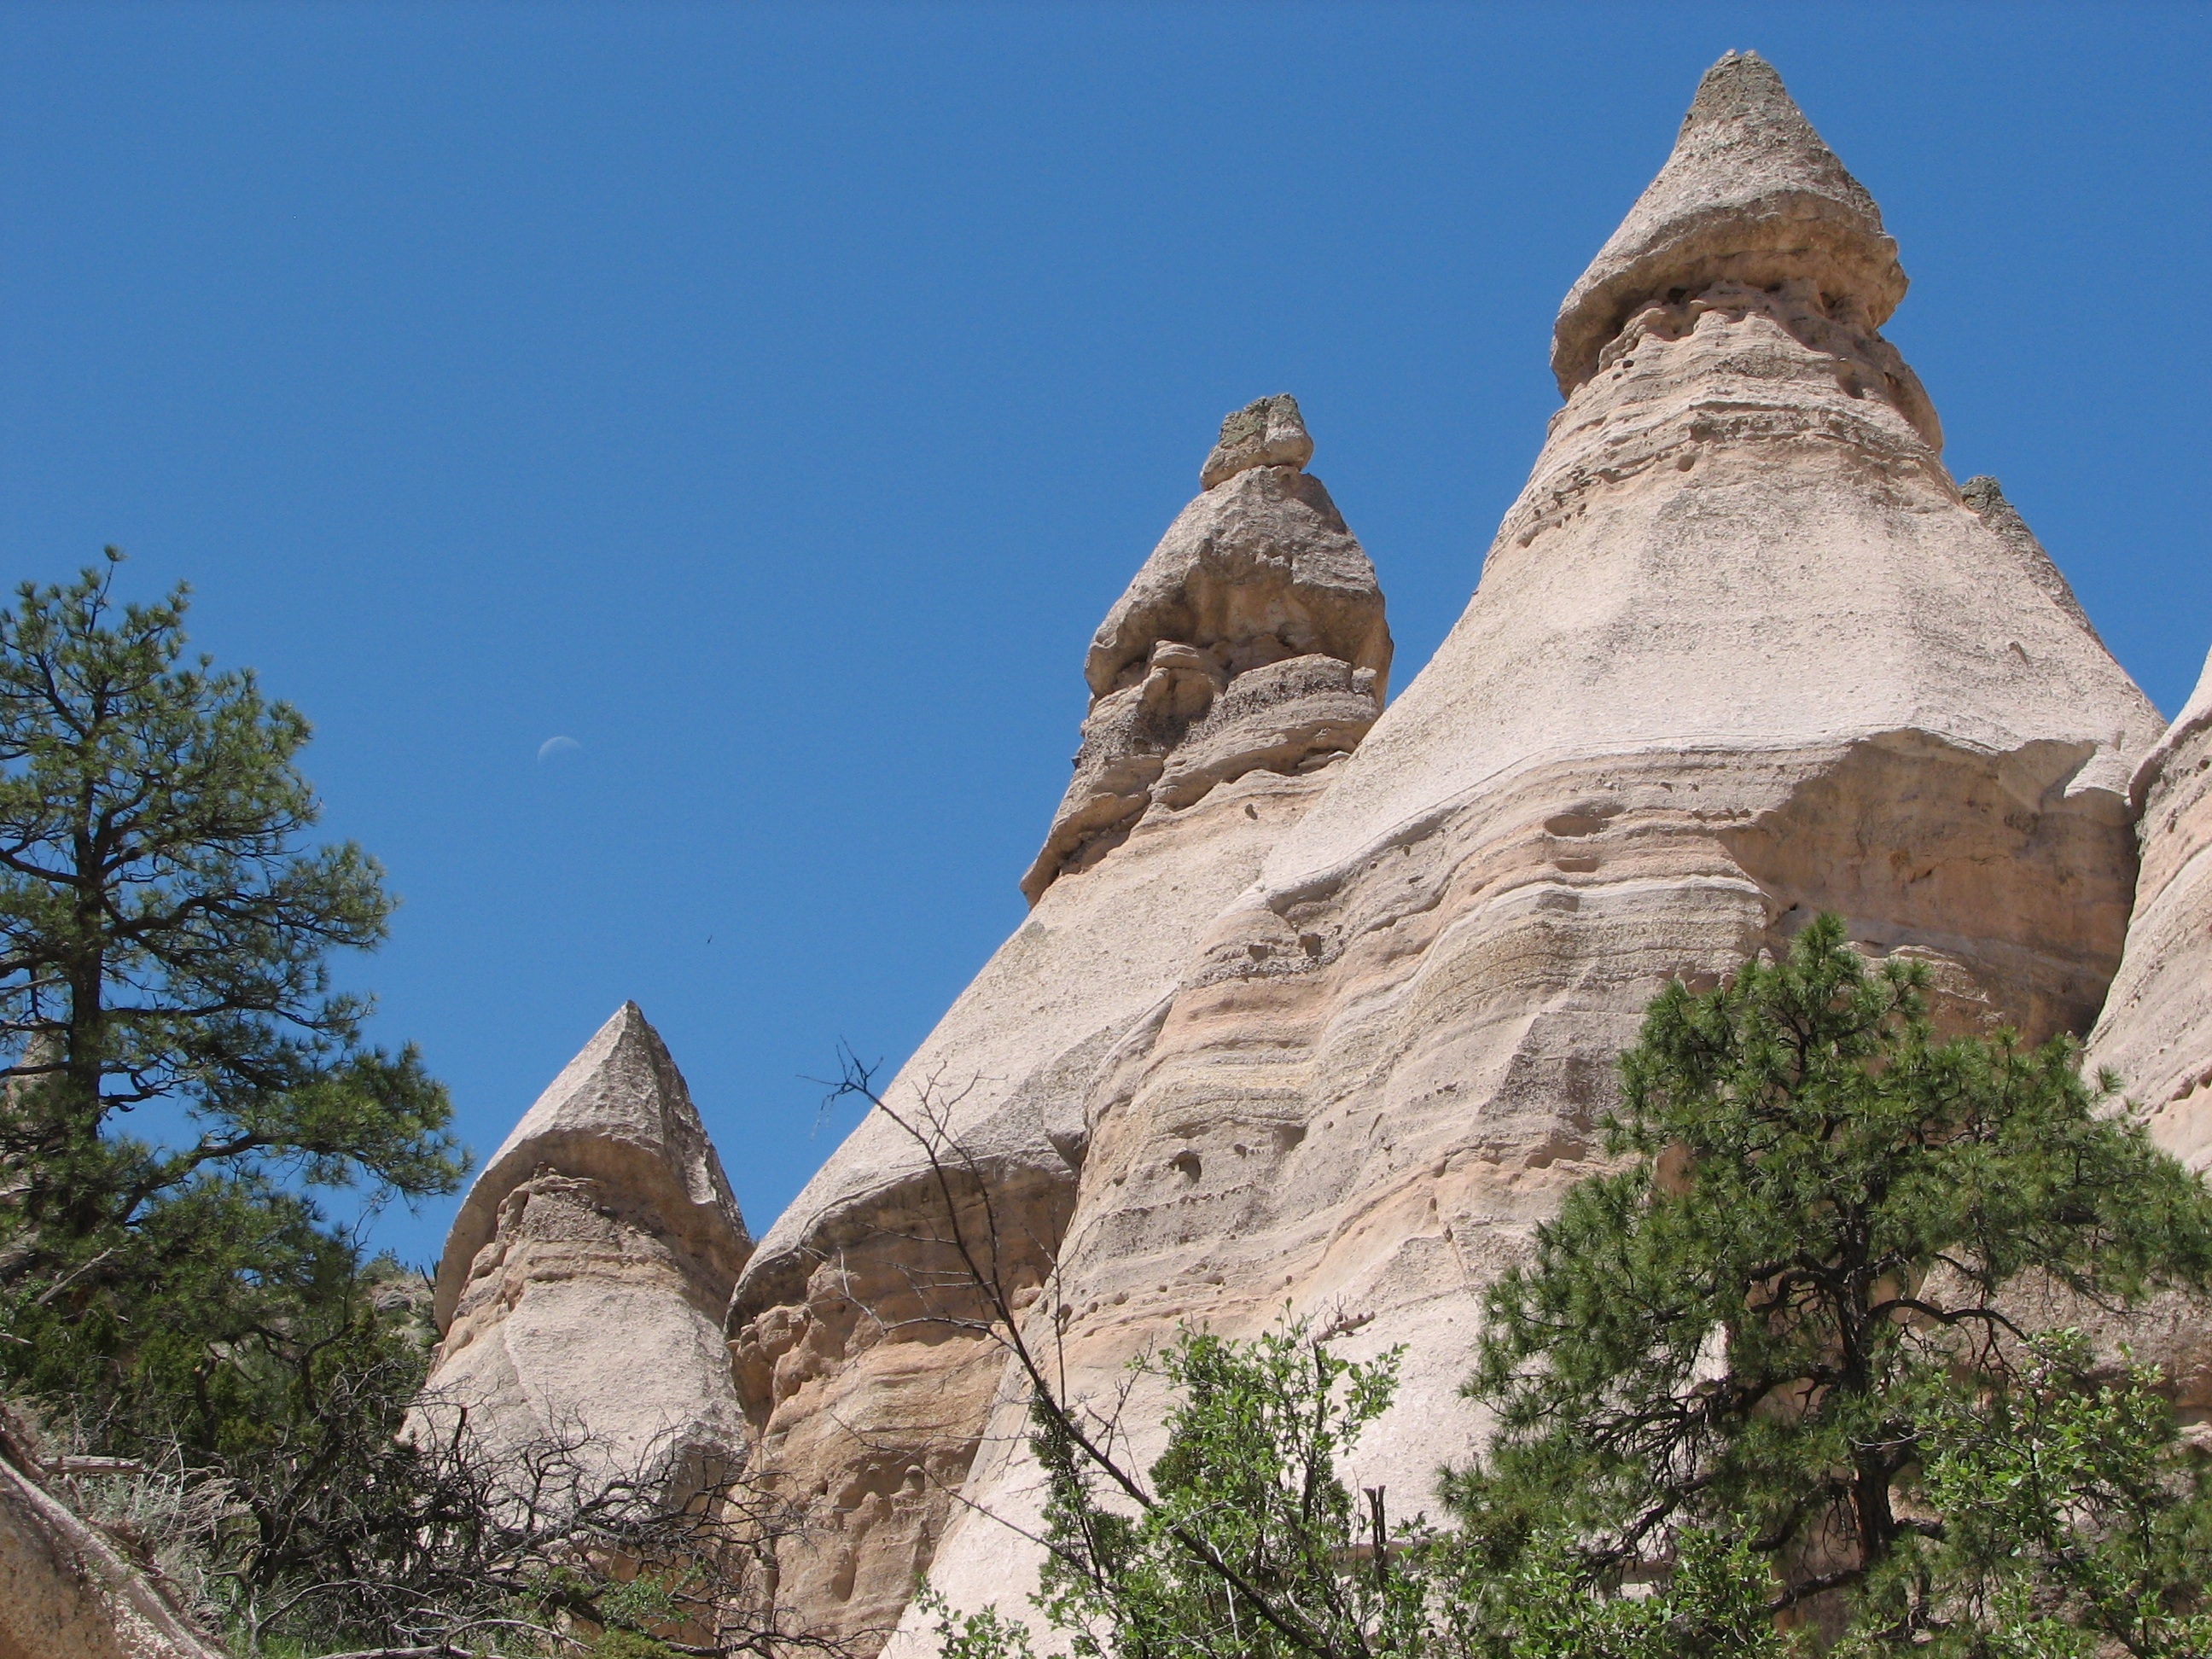
rock, mountain, desert, adventure, sandstone, valley, mountain range, formation, dry, rock formation, landmark, tourism, terrain, national park, ridge, rocks, geology, alps, badlands, plateau, wadi, landform, historic site, mountainous landforms, tent rocks, kasha katuwe